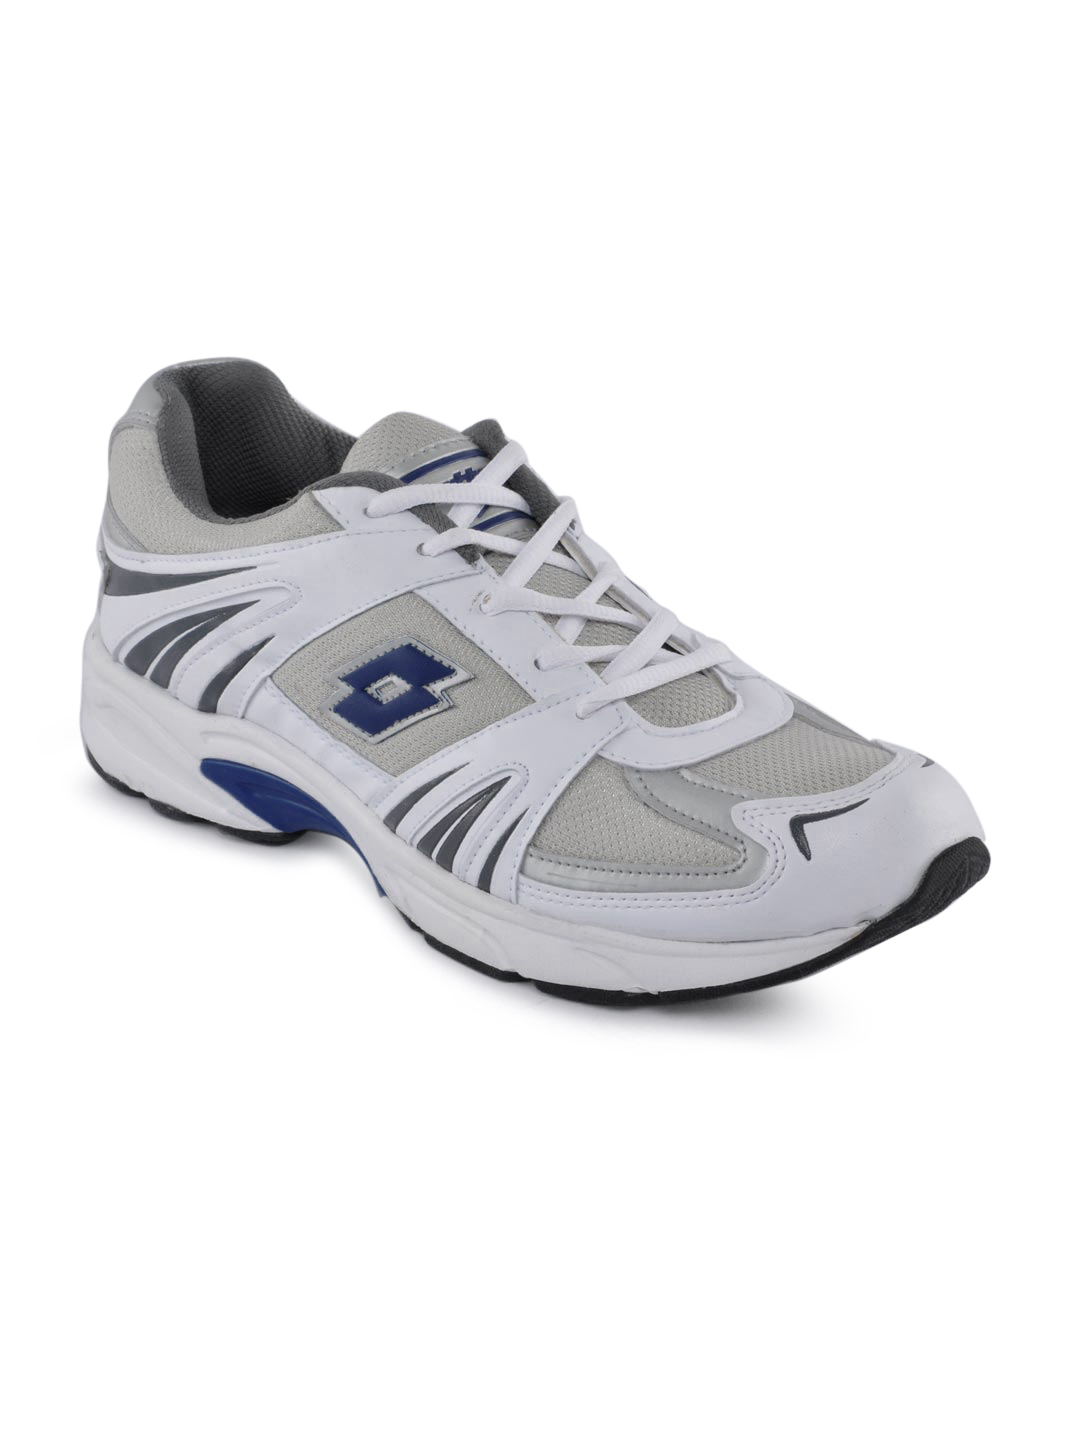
Lotto Men White Acro Sports Shoes
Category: Footwear / Shoes / Sports Shoes
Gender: Men
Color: White
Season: Fall 2011
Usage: Sports